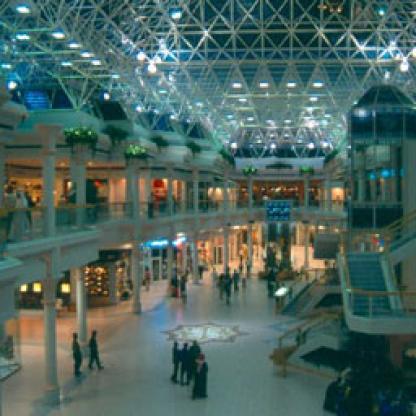
Scene: Indoor